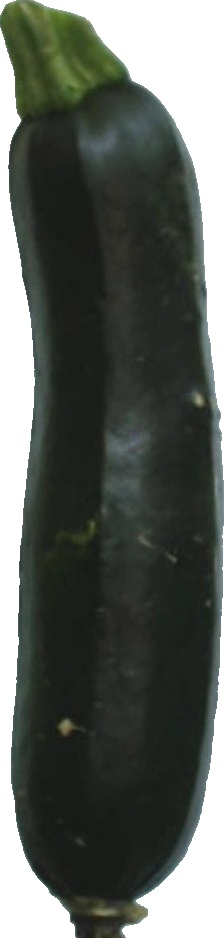
Label: zucchini_dark_1